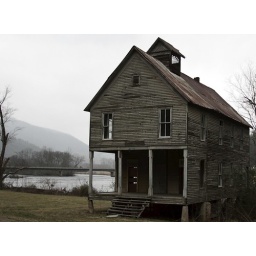
This building was constructed as a church on the lower level and a Masonic lodge on the second floor in 1899.